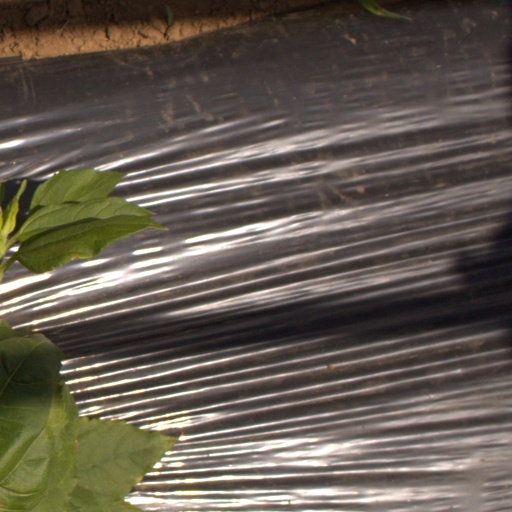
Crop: Jerusalem artichoke